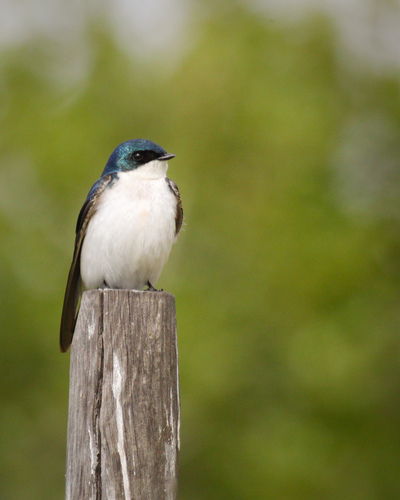
the small bird has a blue crown and white belly.
this is a white bird with a blue back and a blue head.
this bird has white on its throat, breast, and belly, with an emerald-black crown and wings, and a very short beak.
small white brown and blue bird with short tarsus and short black beak
this bird has a white belly and breast with a grey crown and little pointy bill.
this bird is white with green and has a very short beak.
this bird has a white breast and throat, dark wings and a green iridescent head.
this bird has wings that are blue and has a white bellya small bird with a white belly, breast, and throat along with a blue head with black eyerings.
this bird has a white belly and breast, black wings and an iridescent green head with a short pointy bill.
Species: Tree Swallow